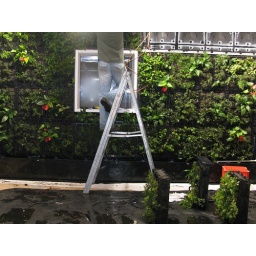
Putting in the green wall in the 2nd Road office.